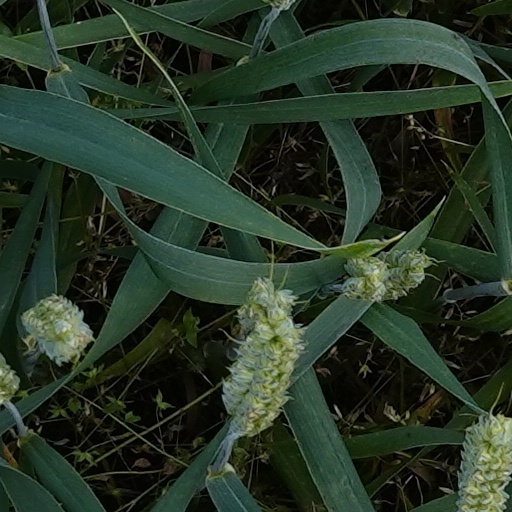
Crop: wheat